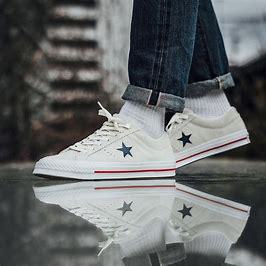
Brand: Converse
Model: One Star Pro